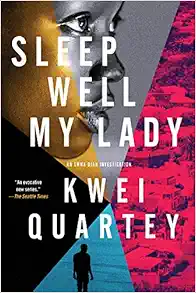
Sleep Well, My Lady (An Emma Djan Investigation)
Category: Books
Review Nominated for the Sue Grafton Memorial AwardA Washington Post Best Mystery and Thriller of 2021 CrimeReads Most Anticipated Crime Fiction of 2021An Amazon Best of the Month Pick for January 2021 Praise for Sleep Well, My Lady “About to strangle an icon of the Ghanaian fashion industry, the killer in the second Emma Djan PI novel takes a moment to muse that the R&B music playing in the victim’s bedroom is 'a tasteful choice.' It’s the kind of weird but revealing character detail that the Ghanaian American Kwei Quartey specializes in. The sweetly crafty Emma is the main attraction here, but her colleagues at the Sowah detective agency are also a companionable bunch in this beautifully crafted tale.” — The Washington Post “Set in the lavish Trasacco Valley—the Beverly Hills of Accra, Ghana—the second in a series by Quartey, a Ghanaian-American retired physician based in Pasadena, skewers class, wealth, political maneuvering and corruption.” — Los Angeles Times “Quartey’s work brings vivid life to his Ghanaian characters and setting, while reminding us that no matter the location, motivations for murder are the same everywhere.” —CrimeReads “Terrific . . . Stops at the morgue and a forensic lab, as well as an ongoing search for a unique murder weapon, contribute to the dark atmosphere. Along the way, Quartey skewers Ghanaian politics, religion, and the law. Smooth prose complements the well-wrought plot. This distinctive detective series deserves a long run.” — Publishers Weekly , Starred Review “An intriguing mystery that centers on the murder of a famous Ghanaian designer . . . Vividly invoking the noisy world of Accra, Ghana, Quartey has created a delightful character in Emma Djan, and a satisfyingly twisty mystery in Sleep Well, My Lady . Fans of Andrea Camilleri or Colin Cotterill are sure to enjoy Quartey's talented writing.” —Shelf Awareness “Armchair detectives, this one’s for you.” —We Are Bookish “Intimate . . . The law may believe that fashion mogul Lady Araba Tagoe was murdered by her chauffeur, Kweku-Sam, but her aunt, Dele Tetteyfio, isn’t having any of it . . . But the case turns out to be more complex than Auntie Dele imagines, and there’s no guarantee that she’ll be pleased with the results Emma and her colleagues dig up by assuming false identities and going undercover at every waking moment. A gripping setup, some workaday sleuthing, and a neatly turned solution.” — Kirkus Reviews “This engaging and well-developed mystery will appeal to readers looking for a solid police procedural with compelling characters and an international setting. The local culture is vivid, and a glossary at the end aids readers with unfamiliar words.” — Library Journal “Brilliantly executed . . . Quartey, also the author of the Darko Dawson series, is one of the strong voices in the current wave of African crime fiction.” — Booklist “A tightly narrated detective crime fiction novel . . . The Emma Djan series is a welcome addition to both the African crime fiction catalogue and the international crime fiction scene.” —Crime Fiction Lover (UK) Praise for The Missing American “Remarkably rare . . . A gem of a [series] debut.”  — The Washington Post “The adventures of a tenacious African female sleuth will likely ring bells for fans of Alexander McCall Smith’s best-selling Mma. Precious Ramotswe mysteries. The Missing American’ s unflinching portrayal of Ghanaian criminals, their fetish priest handlers and corruption at the highest levels makes this intriguing debut a more bracing antidote to its cozier cousin.” — Los Angeles Times “An evocative new series.” — The Seattle Times About the Author Kwei Quartey is a crime fiction writer and retired physician based in Pasadena, California. Quartey was born in Ghana, West Africa, to a Ghanaian father and a Black American mother, both of whom were lecturers at the University of Ghana. His novel Wife of the Gods made the Los Angeles Times bestseller list in 2009. He has two mystery series set in Ghana: the Detective Inspector Darko Dawson investigations and the Emma Djan investigations. Follow him on Instagram @crimefictionwithkweiquartey or connect Excerpt. ONE The day of the murder In the lavish Trasacco Valley, the Beverly Hills of Accra, no one would have anticipated a murder. The sprawling gated community was landscaped with neat hedgerows and palm trees lining its streets. Pink, yellow, and red hibiscus bushes dotted impossibly green lawns. Red and yellow bougainvillea spilled over the walls and fences.      Completed about a decade before, the Valley couldn’t possibly fit any more buildings. However, east of it along the N1 Highway stretched acres of virgin land where the Trasacco Company had begun constructing several new gated complexes on what would be called Trasacco Hills.      The entrance to the Valley was a ten-foot-high wrought-iron gate with a sentry box where the security guards kept track of who went in and out. Peter, the veteran lead security guard, knew every resident by name and face, but all visitors needed to state their identity and destination, and their license plate number might be noted as well. Peter, forty-five, was older than his peers, some of whom were in their twenties. True, he was a tad overweight and could probably not outrun a fit young intruder, but the Valley’s five-year security record was impeccable, with not a single instance of robbery, burglary, or carjacking. Peter was proud of that.     Change of shift was between 6:30 and 7 a.m., giving Peter another fifteen minutes or so before he went home to his wife and kids. Another early bird in Trasacco Valley was Ismael, the head groundskeeper. With a small number of assistants, he kept hedges trimmed, grass mowed, and weeds cleared. Unlike Peter, he was wiry in build, but like the security man, he was friendly and smiled easily. He had a way with greenery. The elegance of the grounds was, for the most part, due to him. Today, he was to put in Blood of Jesus plants—eye-catching with their deep purple leaves and crimson veins that looked like streaks and splatters of blood—in select areas of the complex.      But before he did that, he had promised Lady Araba Tagoe, who loved decorating her palatial space with flowers and trees, that he would bring her a pair of planters for the upper terrace outside her bedroom.       It was a Monday—a fresh start to the week. Ismael went to the garden shed that stood at the end of Ruby Row next to a motion-sensor exit. From the shed, Ismael removed two large terra-cotta planters and carried them one in each hand to 401 Ruby Row.      For additional security, each mansion in the Valley had a remote-operated wrought-iron gate at the driveway entrance. Among the several different house types and colors, Lady Araba’s was called “The Duke,” painted orange chiffon with a red tile roof trimmed in white. A high-ceilinged portico formed the Duke’s front entrance. As Ismael approached, Lady Araba’s chauffeur, Kweku-Sam, was washing her Range Rover, which he did every morning before he took the boss out. Any driver worth his salt kept his employer’s vehicles shiny and spotless—barely possible in Accra’s dusty environment. Araba’s second car was an Audi, but she preferred the Rover for its high profile and smoothness over rough roads.      “Morning, Kweku!” Ismael called out.      Kweku-Sam looked up from his work and smiled. “Morning. How be?”      “I dey, oo! Wassup?”      They slipped seamlessly into Twi instead of English. Ismael was from arid Northern Ghana, while Kweku-Sam was Akan, but Twi was their lingua franca.      “Where is the house girl?” Ismael asked. “Usually she’s sweeping the yard by now.”      “She traveled to her hometown for a funeral. Where are you taking those flowerpots?”      “To the terrace,” Ismael responded. “Madam asked me to get them for her.” He worked part-time at a plant shop in town.      “Okay,” Kweku said, glancing at his watch. “She will be down in about thirty minutes. Today is a big day for her—the fashion show.”      “Ah, fine.” Ismael knew next to nothing about that kind of thing. It was a different world. The lives of Trasacco’s residents were far removed from his own.      Ismael took a left across the green lawn with sprawling hibiscus, past the projecting bay window of the living room and the kitchen, then a right at the staff quarters to the rear of the house.      On the second floor, Lady Araba’s master bedroom occupied the west wing and opened directly onto a terrace via a framed glass door. Ismael already had a ladder leaning against the wall from the day before when he had been up on the terrace. It was tricky climbing up with a heavy planter in one hand, but he was accustomed to awkward maneuvers. At the top of the ladder, he reached over the decorative terrace wall and set down the first planter gingerly. He returned to the ground and did the same for the second planter before skipping over the wall into the terrace. Ismael loved it here. The shaded pergola, which Lady Araba had designed herself, was surrounded by explosions of color. Hanging ferns, blue plumbago, red ixora, yellow galphimia, and pink desert rose flourished. There wasn’t any other homeowner in Trasacco who could boast of such plant glory. Ismael moved the planters to either side of the pergola. Lady Araba liked symmetry and matching pairs. As Ismael went past, he looked toward the glass door and felt his stomach plunge.     He scrambled down the ladder, jumping the last four rungs to the ground. He ran around to the front of the house, shouting, “Kweku! Kweku! ”      Kweku-Sam looked up from polishing off the Rover with a chamois. “What’s wrong?”      “It’s Madam,” Ismael said, breathing hard. “Something bad has happened. Do you have a key to the house?”      Kweku-Sam shook his head. “No. But what has happened?”      “She’s lying in her bed,” Ismael said, “and there’s blood. Take the car and bring Peter here. Quick! ”      The Rover’s tires squealed as Kweku-Sam gunned the engine.     Inside the security booth, Peter had finished entering his summary of the night’s activities into the logbook and was giving the morning report to the two security guards taking over duty. There wasn’t much to report, as the shift had been quiet.      He looked up as Lady Araba’s Rover came toward them at top speed. Kweku-Sam jumped out. “Peter, come! Ismael says something bad has happened to Lady Araba.”      Peter frowned. “What is it?”      “I don’t know. You just come, my brodda.”      Peter dropped everything and got into the Rover. Kweku-Sam made a rubber-burning U-turn, and they took off back to 401, where they skidded into the driveway. Ismael was nowhere to be seen. Peter followed Kweku-Sam at a full run to the rear of the house.      “Ismael!” Kweku-Sam called out.      “I’m up here!” Ismael’s head appeared over the terrace wall.      “ Chaley , what’s going on?” Peter asked.      “I think she’s dead,” Ismael said, voice shaking. “What?” “Do you have a key to get inside?” Ismael asked Peter.      “No, no, I don’t.” Peter started up the ladder. Kweku-Sam followed.      “Then I have to break the glass door,” Ismael said, grabbing a metal patio chair from the pergola. By the time the other two men reached the terrace, Ismael was attacking the door with the legs of the chair. It splintered open on his second attempt, and he reached inside and pulled down the door handle. The other two men were right behind Ismael as he pushed the door open.      “ Awurade ,” he said. “Oh, Jesus.”      Shades of white and cream were the color scheme of the room. The copious scarlet of the spattered blood on the carpet and bed was a jarring contrast. A bloody duvet covered Lady Araba’s body up to her neck. She was lying on her back and might have simply been asleep, save that her face was bloated and gray. Her eyes, now milky white, were still open. So was her mouth. The pillow on which her head rested had a wide halo of dried blood.      Peter and Ismael stood staring, frozen. They heard a loud wailing sound and turned to see Kweku-Sam weeping as he rushed inside. Calling out his boss’s name, he lurched toward the bed, but Peter grabbed him and held him back.      “Kweku,” he said quietly, then more emphatically, “Kweku, there’s nothing you can do. Madam is dead.”
Features: In the follow-up to the acclaimed series debut | The Missing American | , PI Emma Djan investigates the death of a Ghanaian fashion icon and social media celebrity, Lady Araba. | Hard-hitting talk show host Augustus Seeza has become a household name in Ghana, though notorious for his lavish overspending, alcoholism, and womanizing. He’s dating the imposing, beautiful Lady Araba, who leads a selfmade fashion empire. Fearing Augustus is only after her money, Araba’s religious family intervenes to break them up. A few days later, just before a major runway show, Araba is found murdered in her bed. Her driver is arrested after a hasty investigation, but Araba’s favorite aunt, Dele, suspects Augustus Seeza was the real killer.  Almost a year later, Dele approaches Emma Djan, who has finally started to settle in as the only female PI at her agency. To solve Lady Araba’s murder, Emma must not only go on an undercover mission that dredges up trauma from her past, but navigate a long list of suspects with strong motives. Emma quickly discovers that they are all willing to lie for each other—and that one may still be willing to kill.